Music of West Bengal

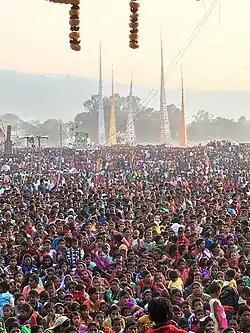
Crowd in Tusu Festival

This type of folk song is very popular in Purulia, Birbhum, Bankura, Purba Midnapur and Paschim Midnapore districts of West Bengal.